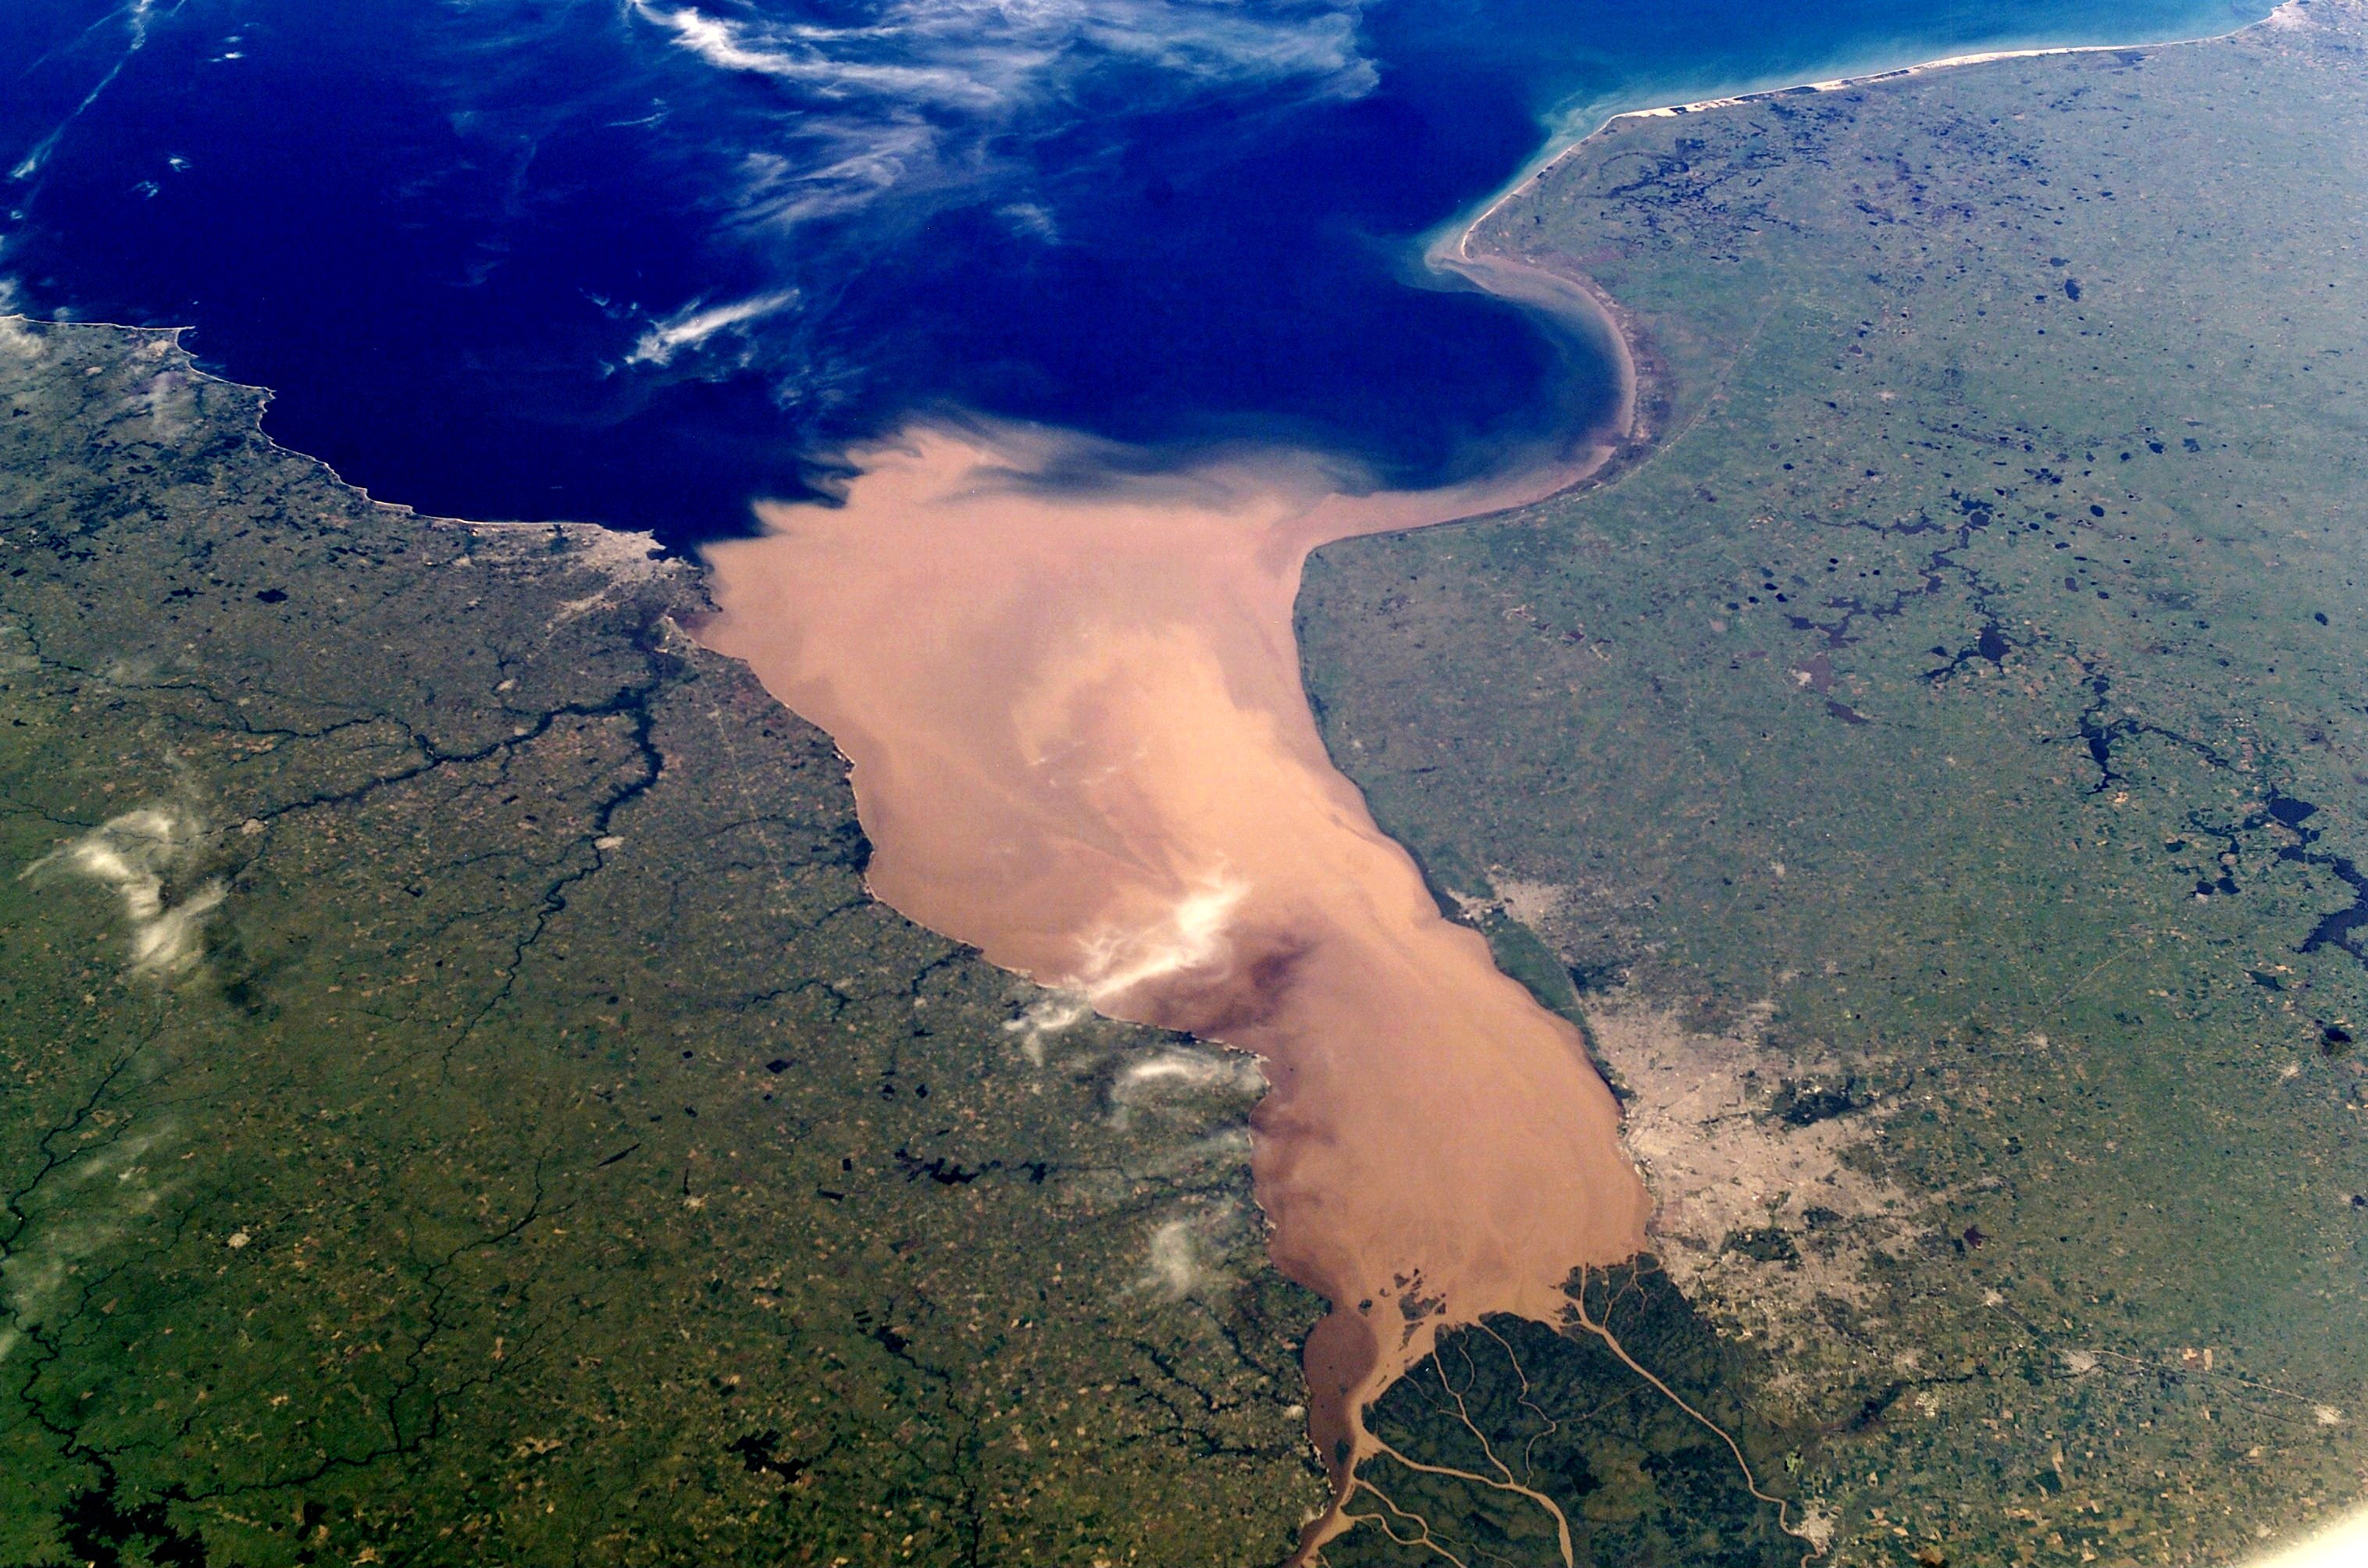
sea, coast, water, ocean, wave, reflection, flight, terrain, aerial view, earth, argentina, aerial photography, buenos aires, r o de la plata, satellite image, atmosphere of earth, geological phenomenon, satellite photo, buenos ayres, landmass